Regulatory B cell

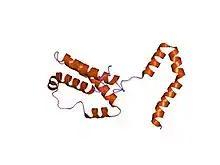
Structure of interleukin 10 (IL-10). Key player in Breg biology.

There are several mechanisms of Breg action. Nevertheless, the most examined mechanism is the production of IL-10. IL-10 has strong anti-inflammatory effects. It inhibits (or suppresses) inflammatory reactions mediated by T cells, especially Th1 and Th17 type immune reactions. This was shown for example in the models of EAE, CIA or contact hypersensitivity. Likewise, regulatory B cell subsets have also been demonstrated to inhibit Th1 responses through IL-10 production during chronic infectious diseases such as visceral leishmaniasis. By production of IL-10, Bregs are also capable of conversion of naïve CD4 T cells into Tregs and IL-10-secreting type 1 regulatory CD4 T cells. This has been observed in various experimental models as well as chronically virus-infected patients. Another mechanism of Breg suppression is the production of transforming growth factor (TGF-β), an anti-inflammatory cytokine. The role of Bregs producing TGF-β was found in the mouse models of SLE and diabetes. The last anti-inflammatory cytokine produced only by some Bregs is IL-35, which plays a role in Treg conversion. Breg cells are capable of releasing IL-35 containing exosomes. It is not yet clear whether IL-10 and IL-35-producing Bregs correspond to separate populations or display some degree of overlap. Besides the production of immunomodulatory cytokines, Bregs also release cytotoxic granzyme B involved in the degradation of the T cell receptor and T cell apoptosis. Another mechanism of Breg suppression involves surface molecules such as FasL, which induces T cell death, or PD-1 and PD-L1. PD-1 Bregs have been shown to suppress CD4 and CD8 T cell activity and induce Tr1 cells, while PD-L1 Bregs were reported to inhibit NK and CD8 T cell cytotoxicity. Some Bregs also express additional suppressive molecules such as CD39, CD73, and aryl hydrocarbon receptor.